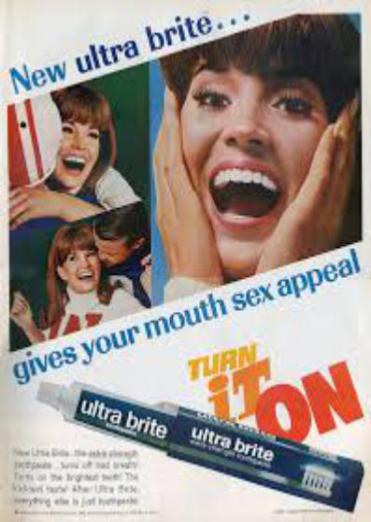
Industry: Medical